Ferrocarril de Sóller

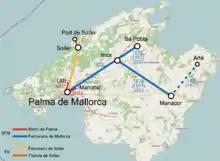
Mallorca Island Railway Network

Palma Railway Station (Coordinates: ) is a subtle, relatively small brown brick building with a large "Ferrocarril de Sóller" sign on its façade, partly given up to a museum, cleverly renovated so that the large glass windows reflect the railway tracks to make them look as if they go on into the rooms. The station is just off the "Plaça de Espanya" and borders a large and popular park which lies on top of the underground Estació Intermodal. Several old railway buildings (one with a large brick chimney) lie untouched in the park and there are several train-themed play structures, each one a carriage named after a settlement along the line.